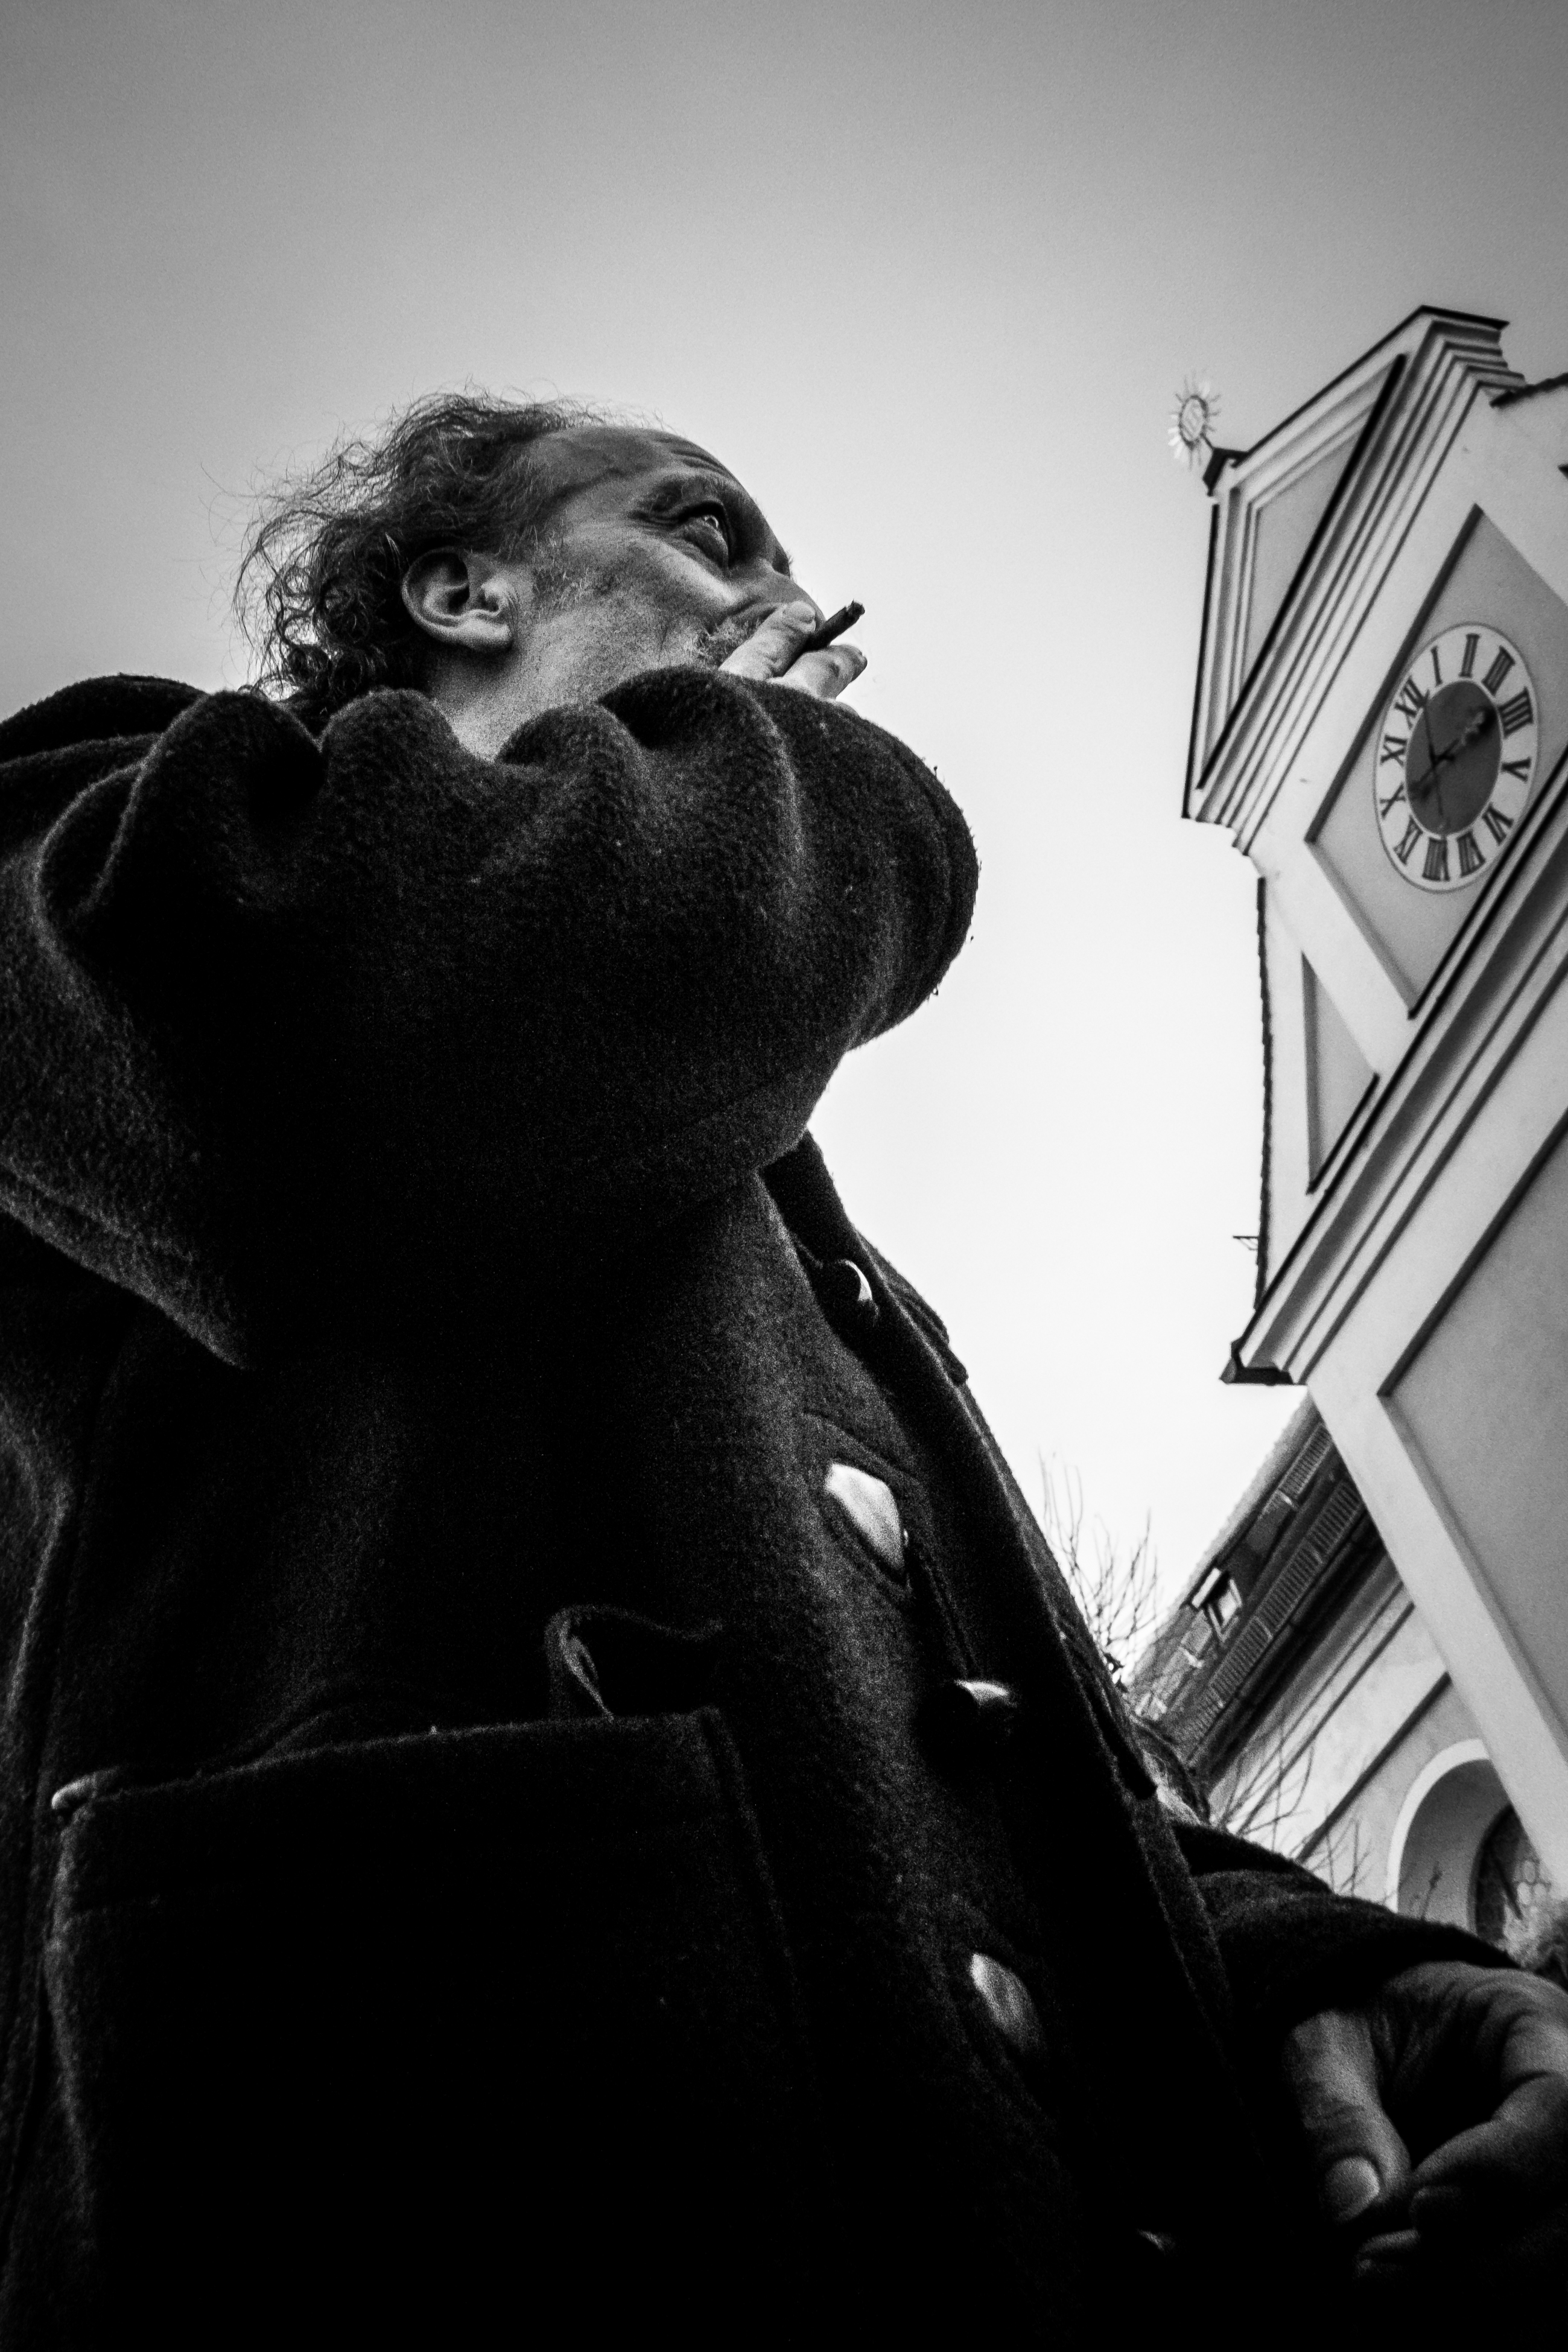
man, black and white, architecture, people, white, street, photography, clock, city, smoking, explore, statue, portrait, coat, facade, gesture, contrast, darkness, clothing, black, monochrome, cigarette, streetphotography, flickr, bw, blackandwhite, project, candid, creativecommons, drawing, stadt, photograph, germany, deutschland, sw, scene, schwarzweis, clothes, 32, menschen, strase, unposed, ungestellt, strasenfotografie, architektur, fassade, kontrast, uhr, mann, 365, 366, erwachsener, fujixt1, fujifilmxt1, hochformat, project365, projekt, szene, adult, photoaday, pictureaday, portraitformat, project366, streettog, tog, zweisichtde, zweisichtig, bekleidung, kleidung, mantel, dachau, geste, rauchen, zigarette, monochrome photography, film noir, facial hair